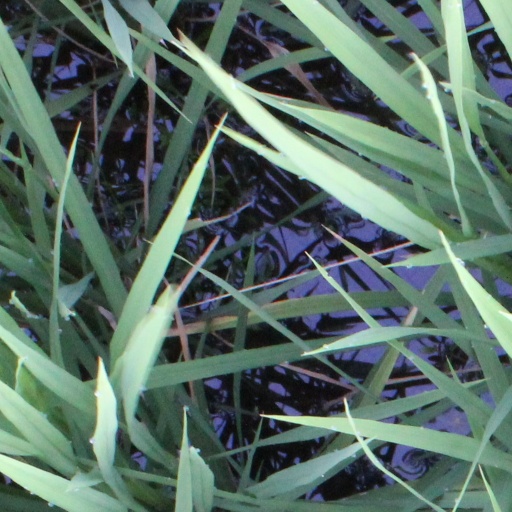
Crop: rice